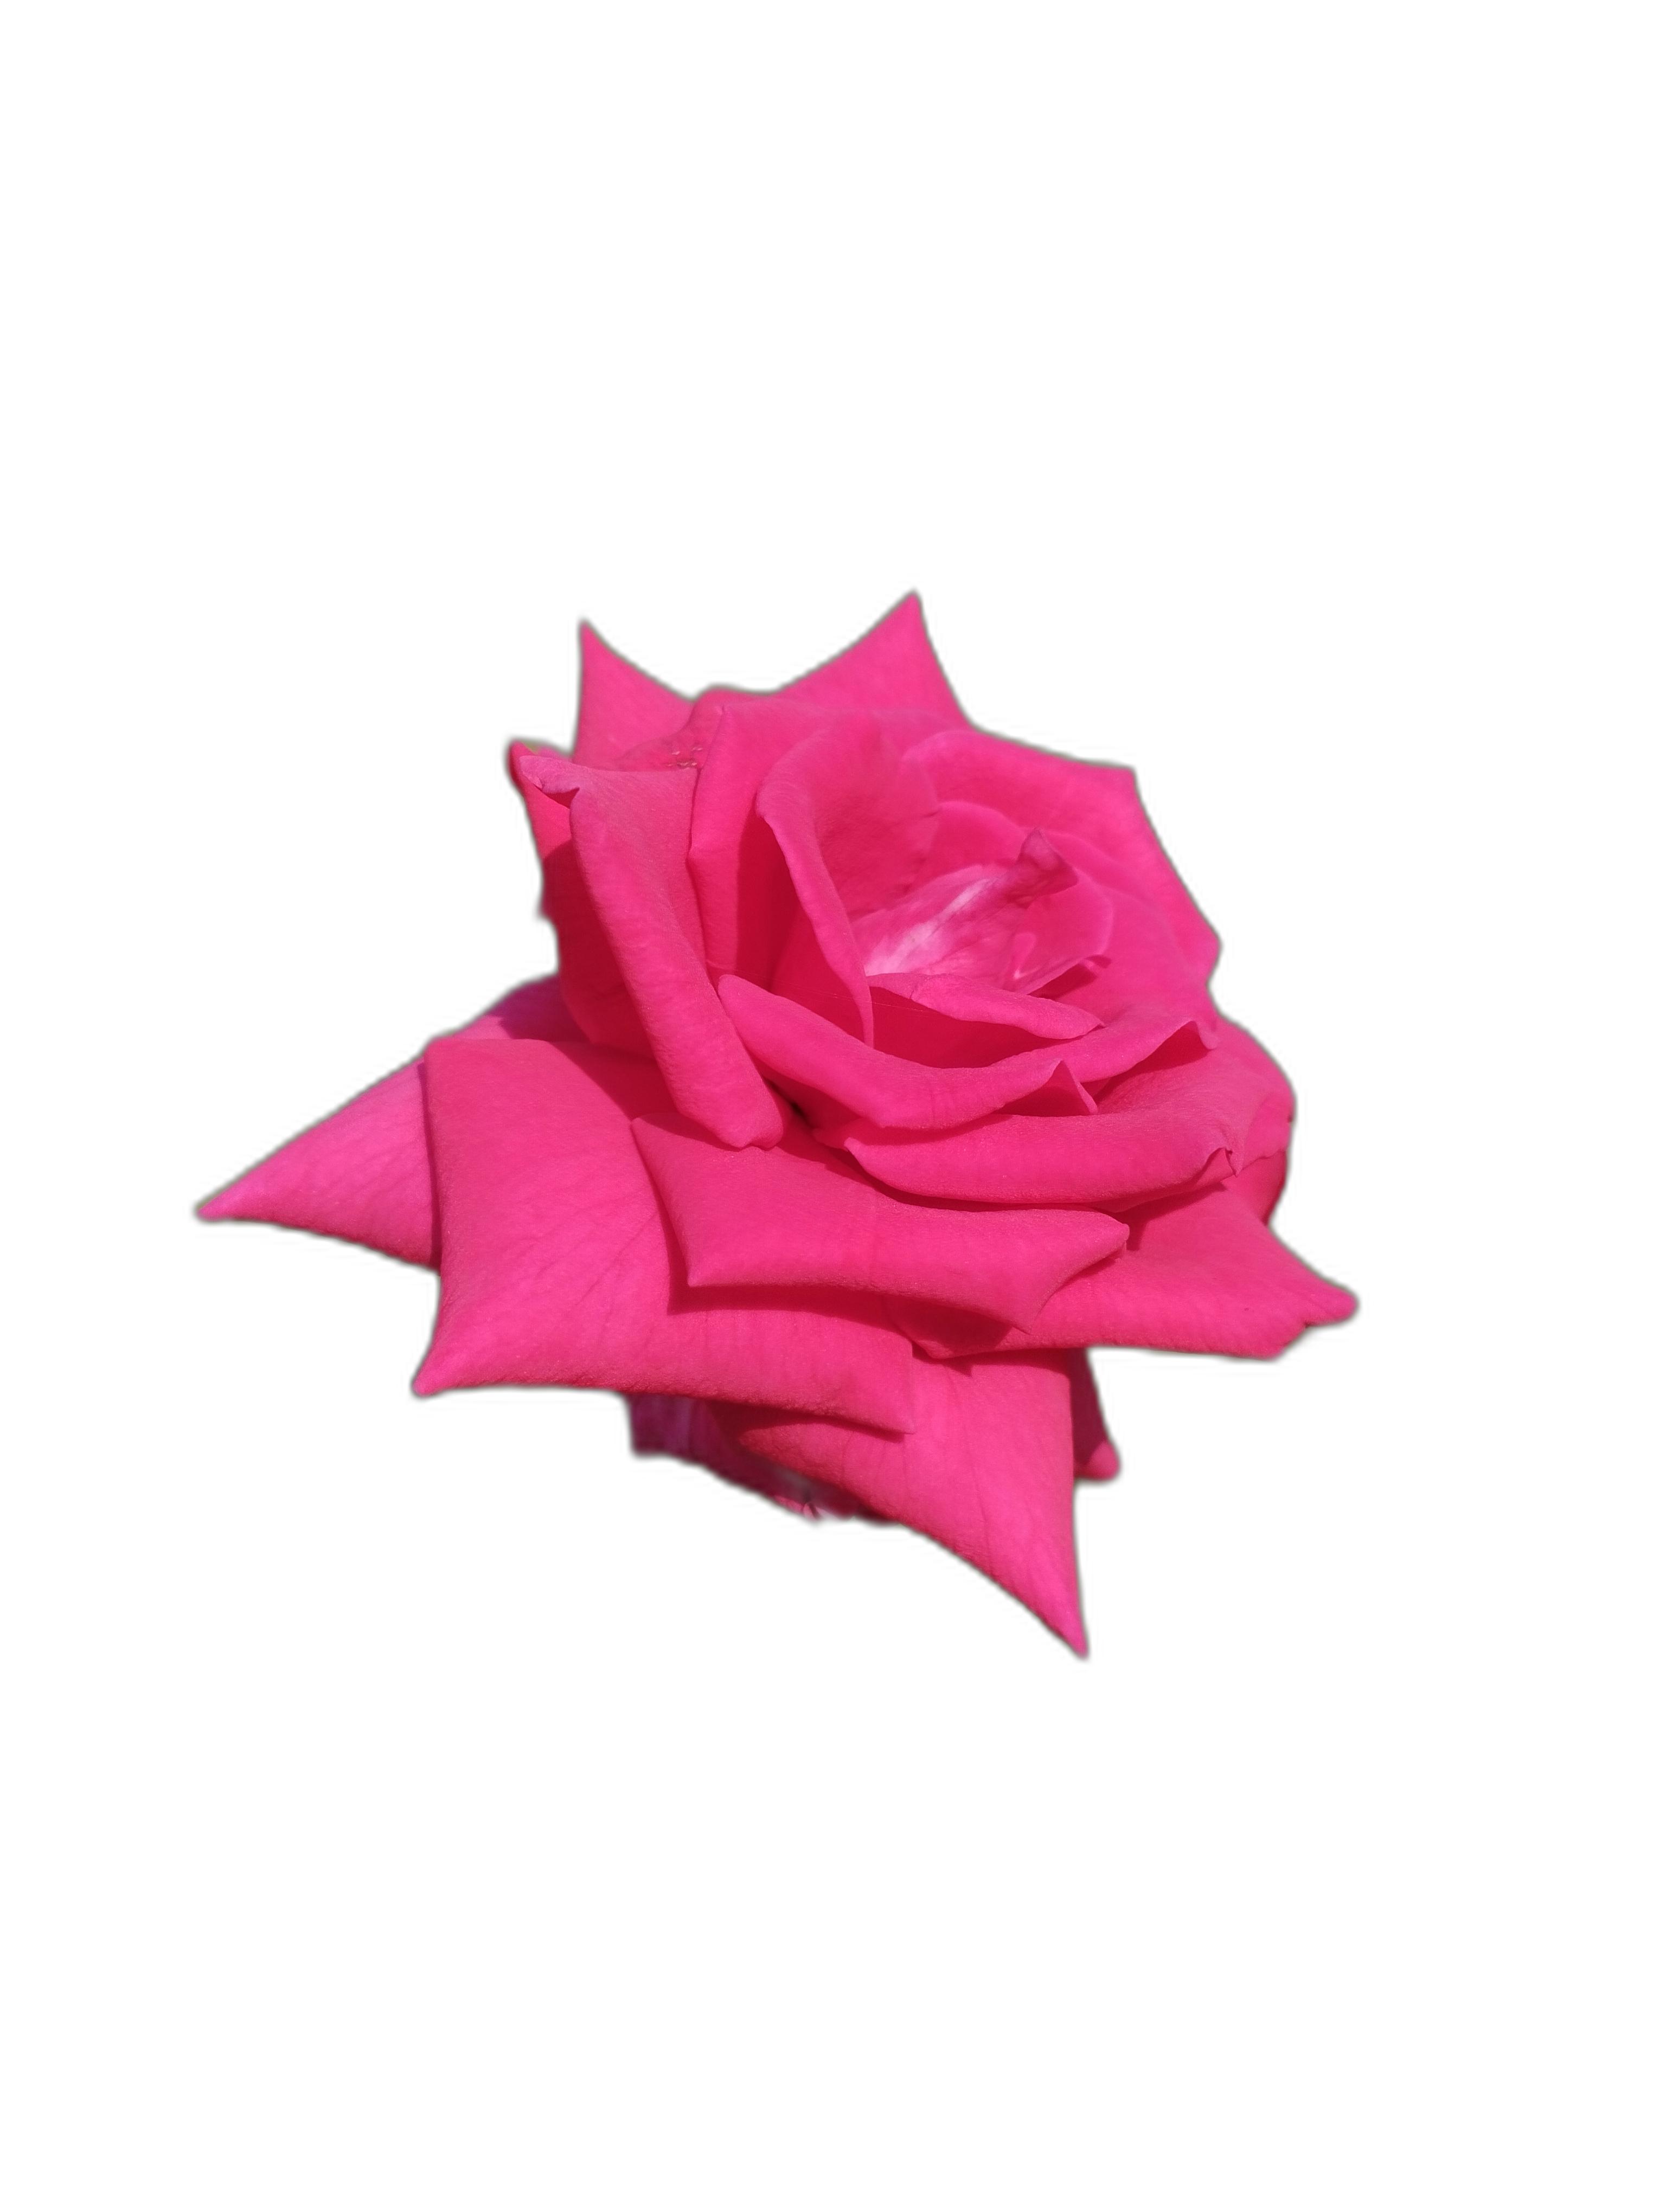
Label: Rose